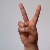
The image shows a hand gesture representing the letter 'V' in Indian Sign Language.